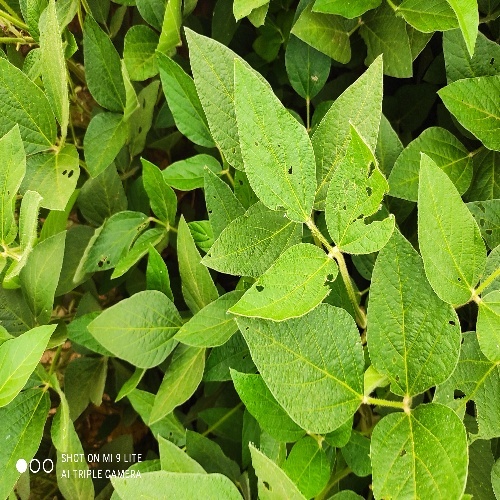
Label: Caterpillar